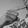
ASL letter: G